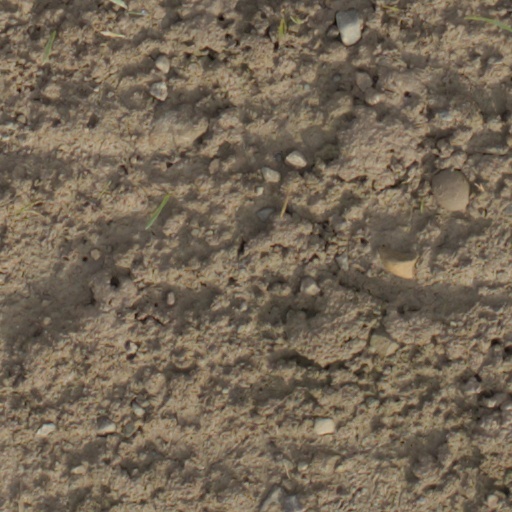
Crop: wheat